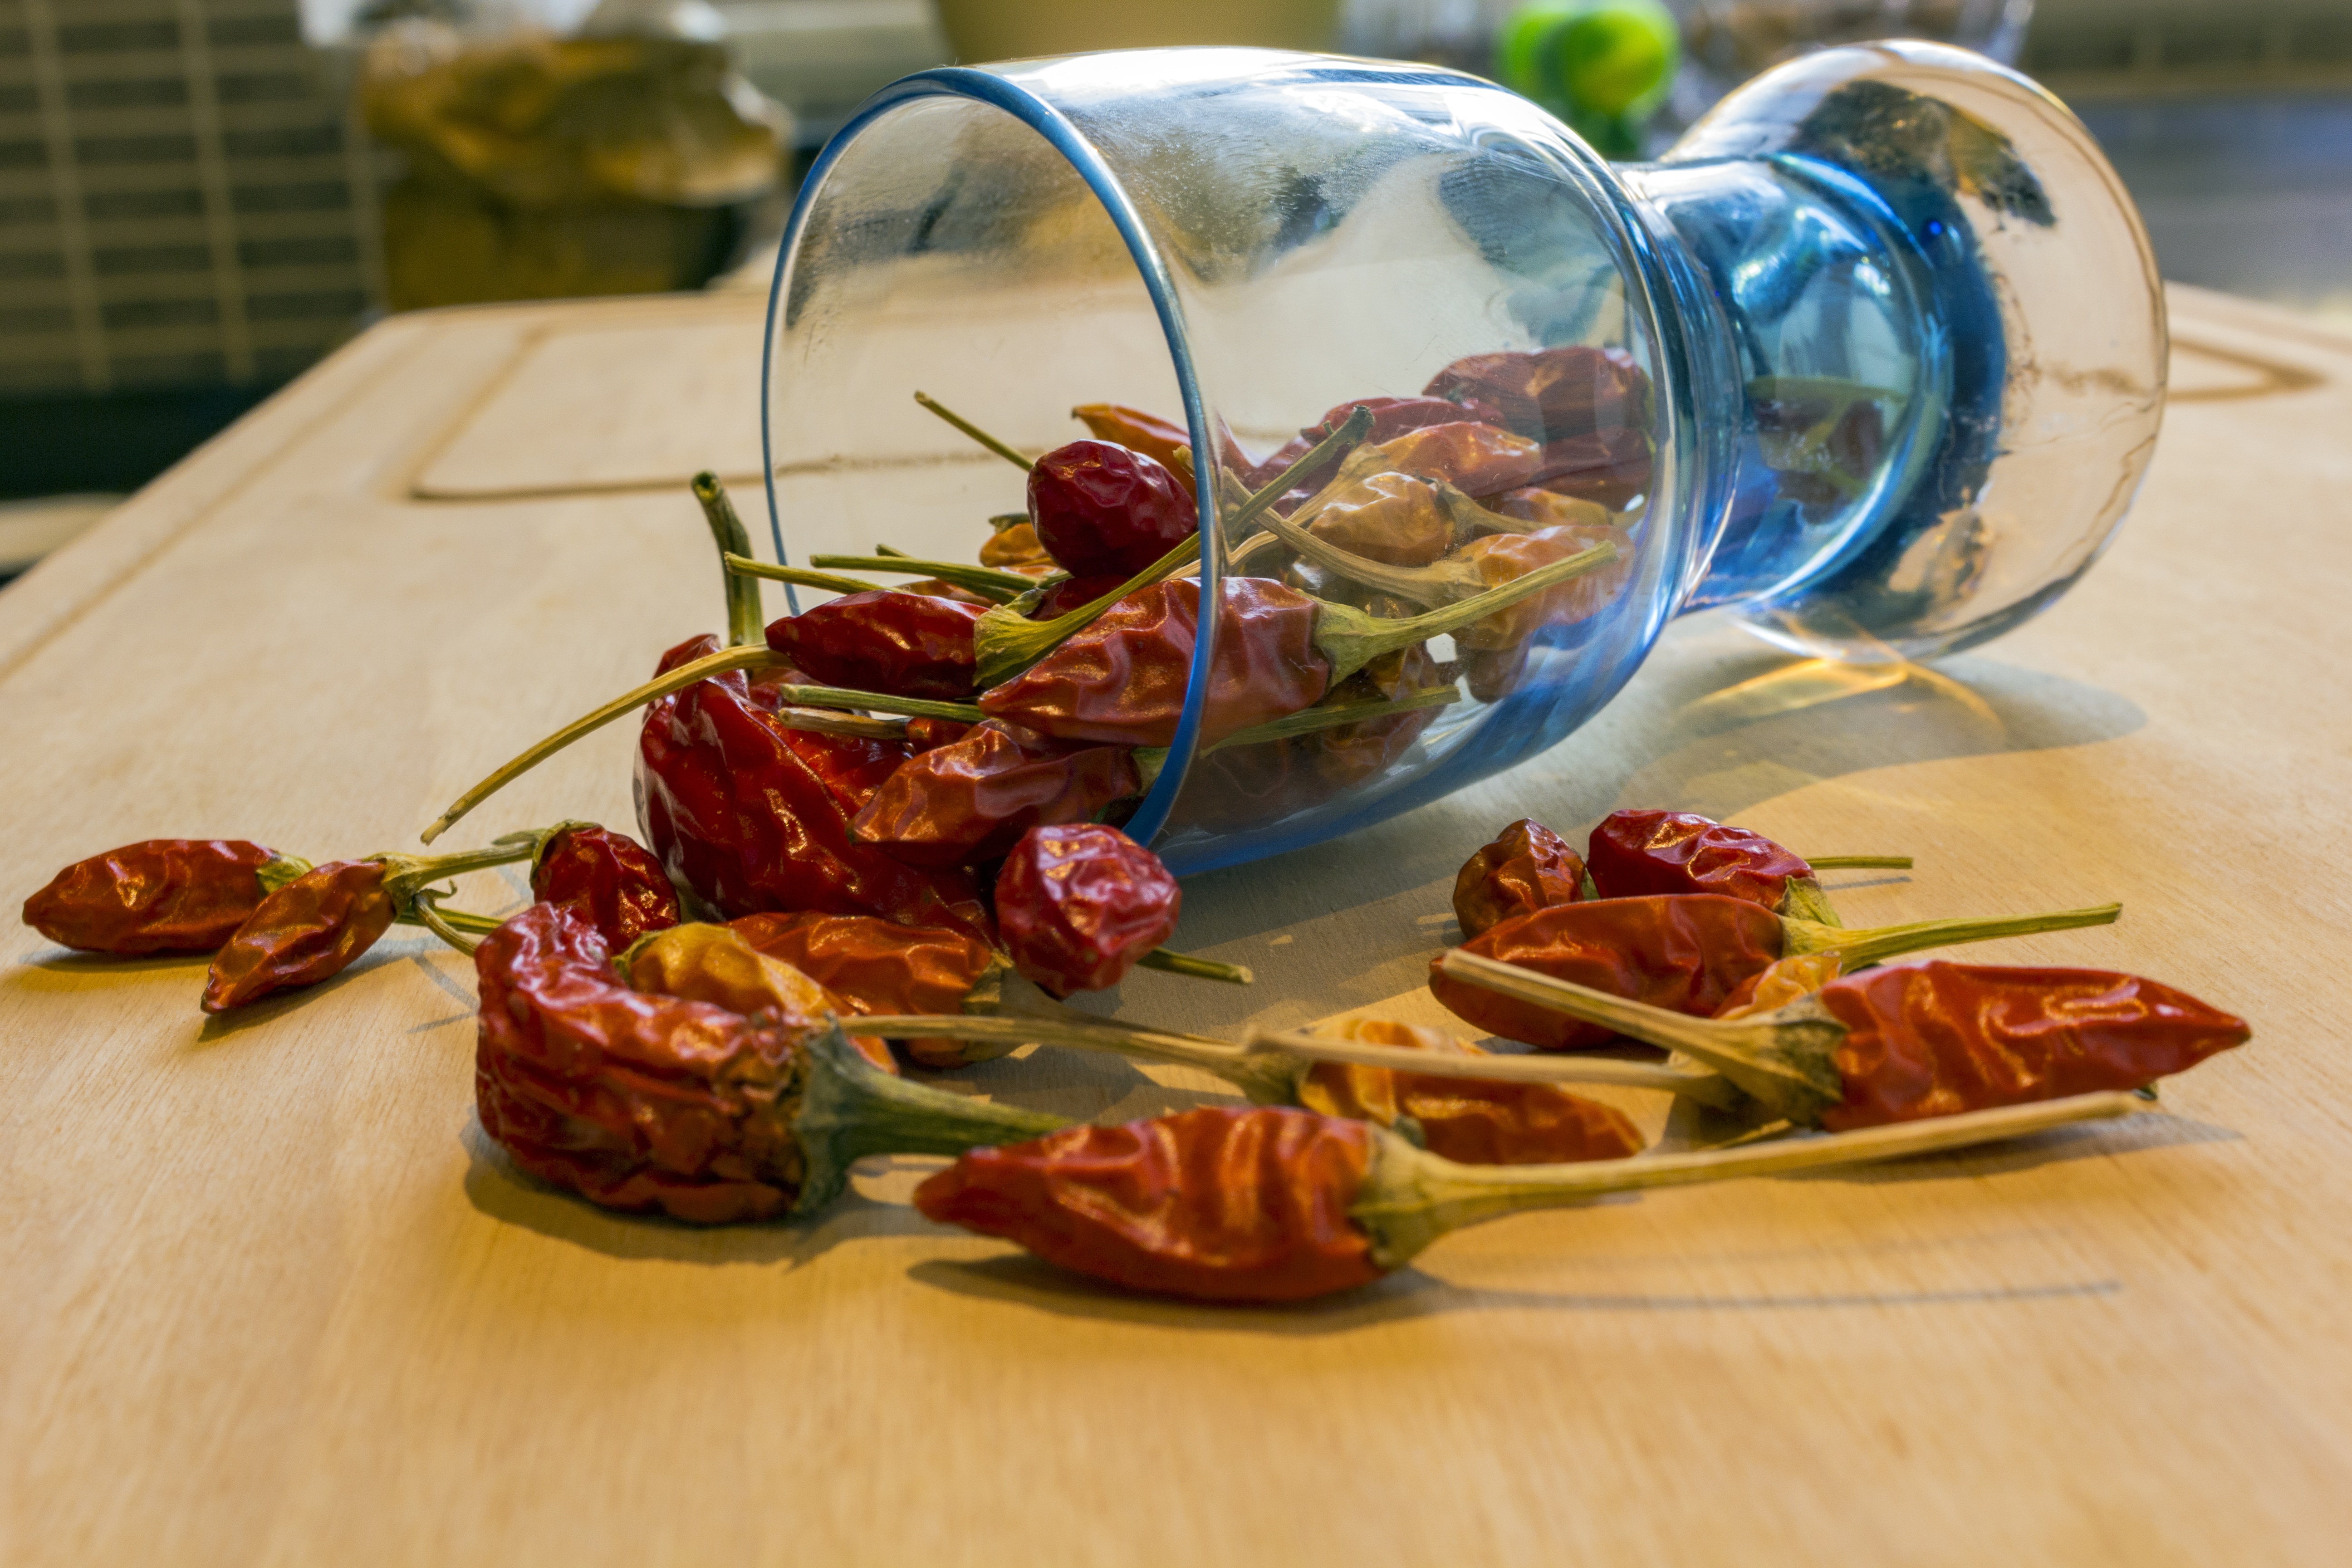
dish, meal, food, produce, vegetable, kitchen, recipe, cuisine, still life, painting, spices, foods, gastronomy, italian, ingredients, flowering plant, alimentari, chili pepper, an ingredient